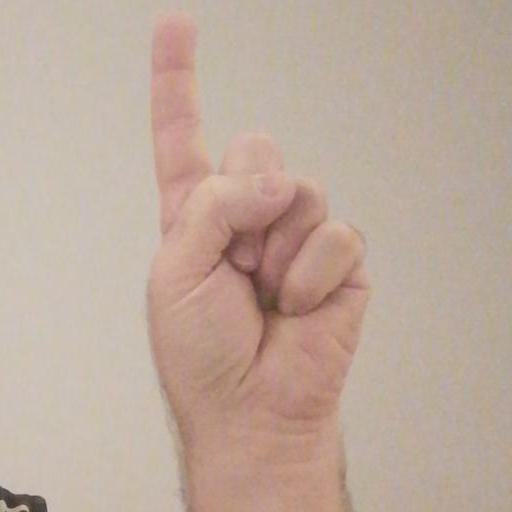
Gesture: one